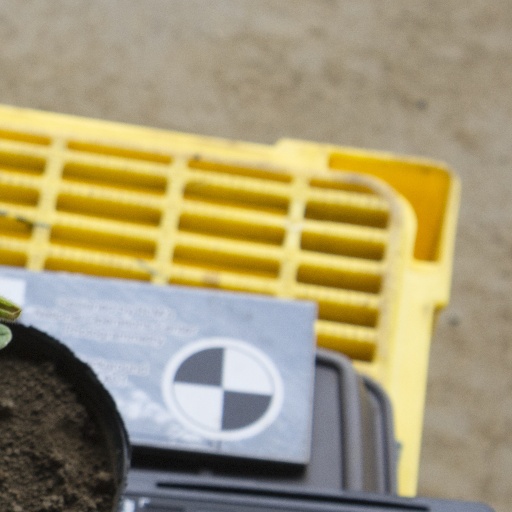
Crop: soybean